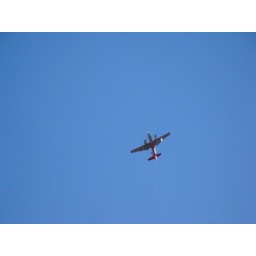
This was a plane flying over our car near Mammoth were it was dropping fire retardant on flames. COMMENT!